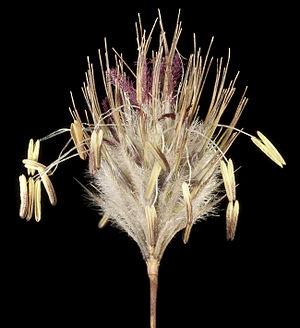
En botanique, l'épillet est l'inflorescence élémentaire caractéristique des plantes de la famille des Poaceae et de la famille voisine des Cyperaceae. Les fleurs sont également groupées en épillets dans les familles voisines des Restionaceae, Anarthriaceae, Ecdeiocoleaceae et Centrolepidaceae.
Amphipogon est un genre de plantes monocotylédones de la famille des Poaceae, sous-famille des Arundinoideae, originaire d'Australie, qui comprend huit espèces.